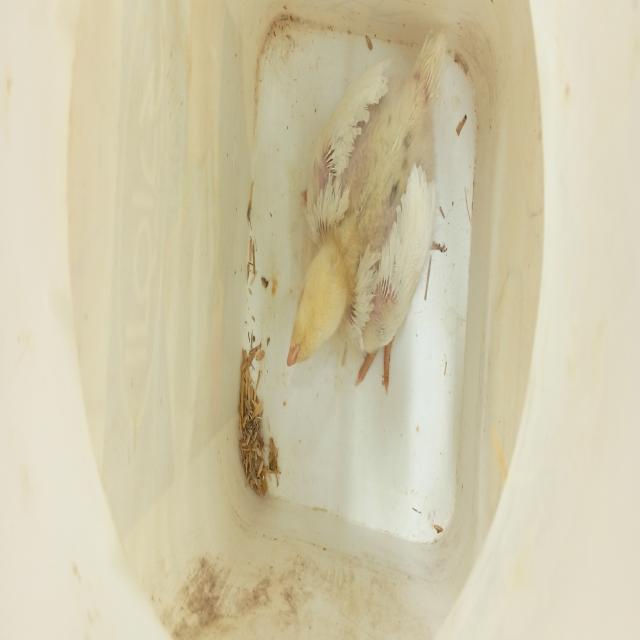
Weight: 494 g